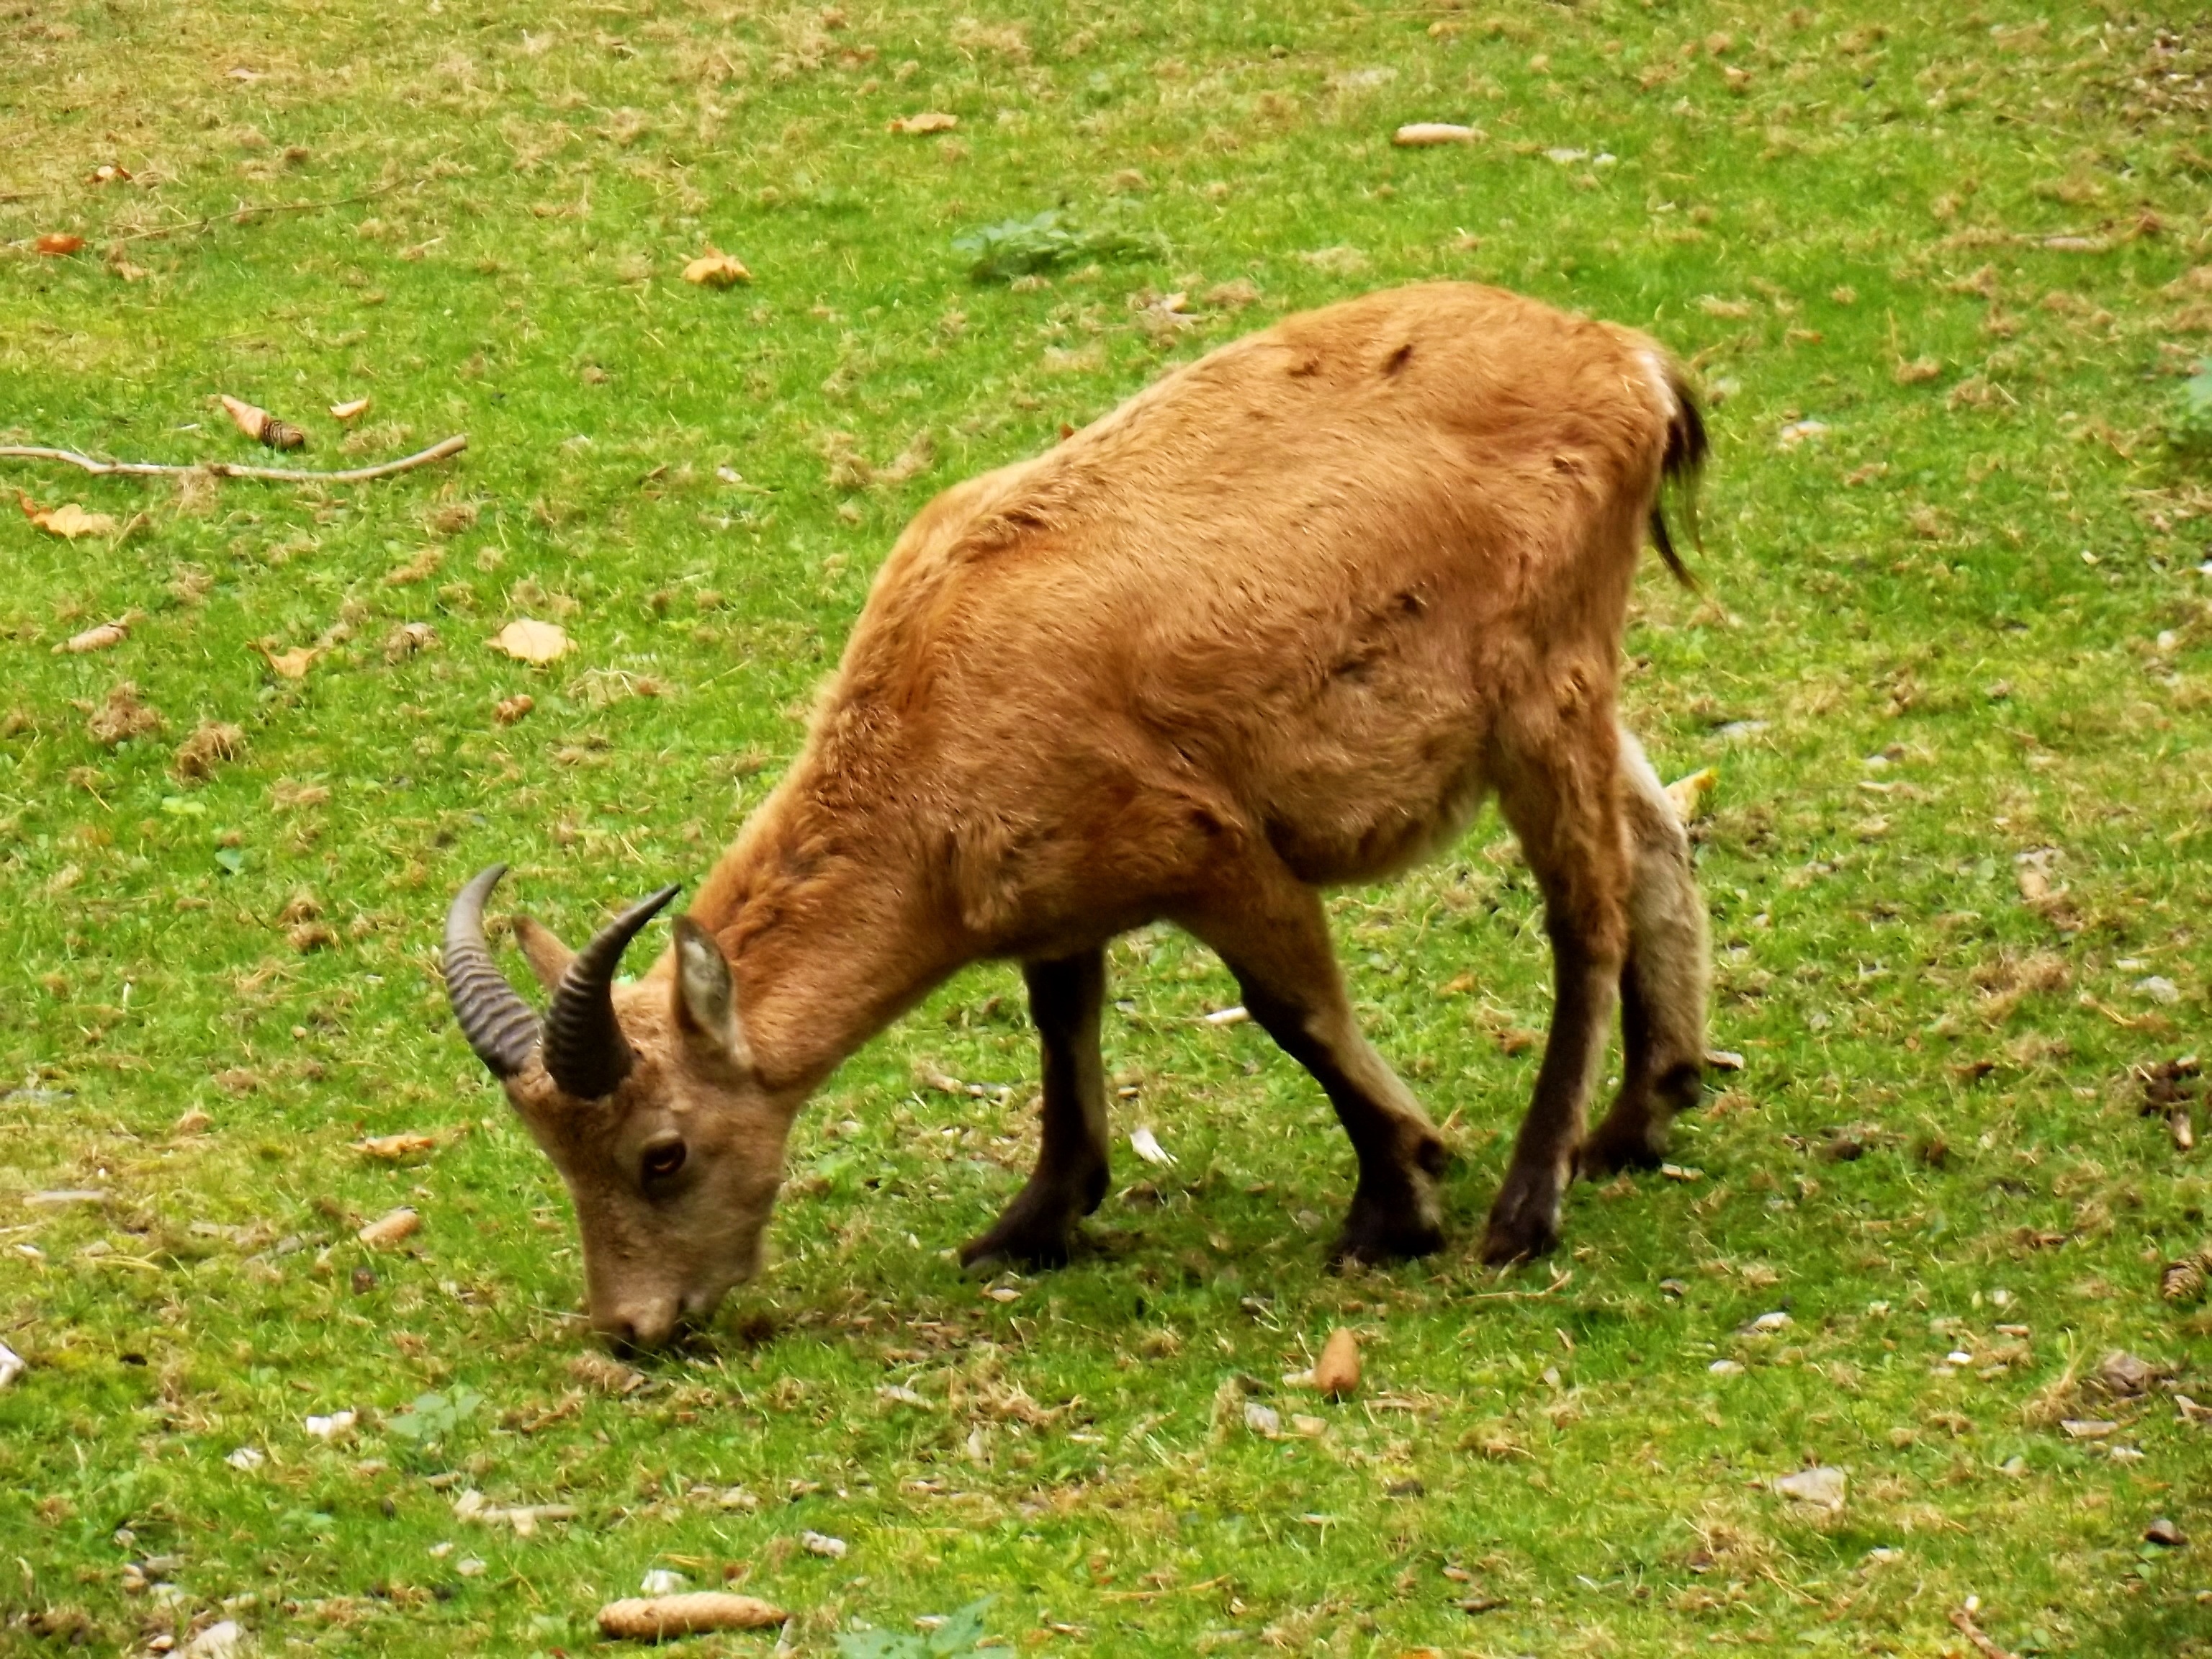
grass, meadow, prairie, animal, wildlife, deer, zoo, pasture, grazing, mammal, fauna, goats, grassland, animals, vertebrate, chamois, white tailed deer, barbary sheep, cattle like mammal